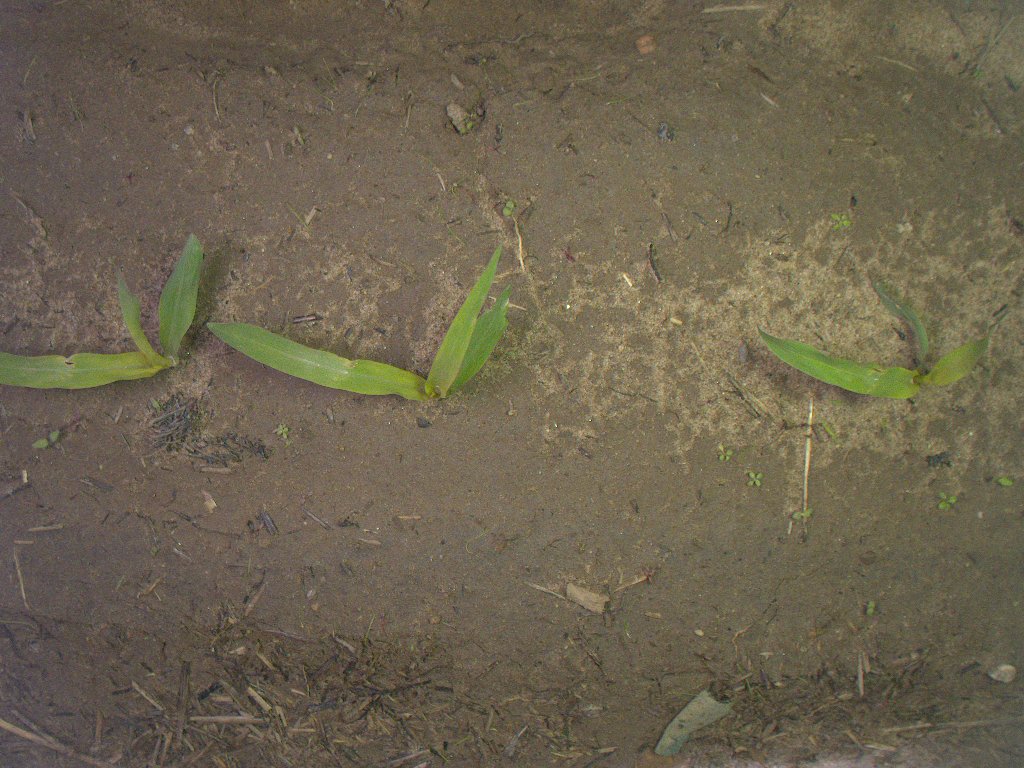
Crop: maize
Objects: maize, maize, maize, stem_maize, stem_maize, stem_maize